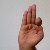
The image shows a hand gesture representing the letter 'F' in Indian Sign Language.